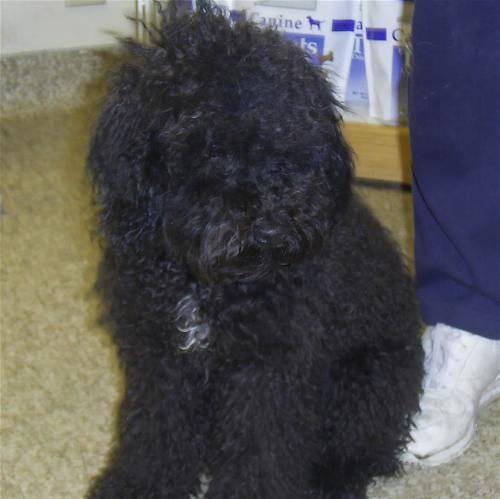
dog